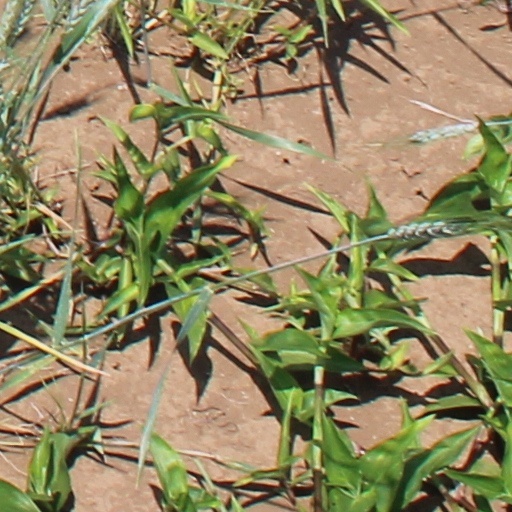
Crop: wheat